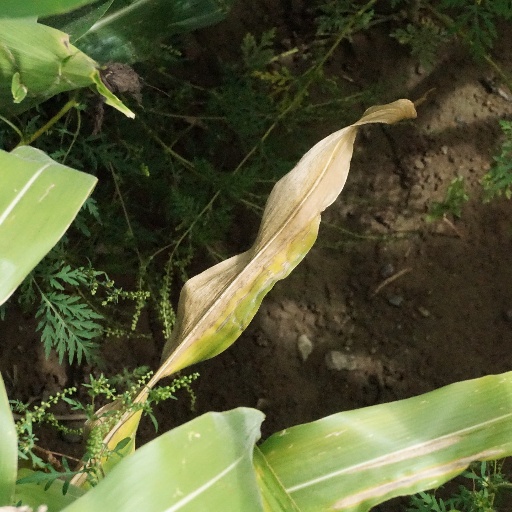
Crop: maize; corn